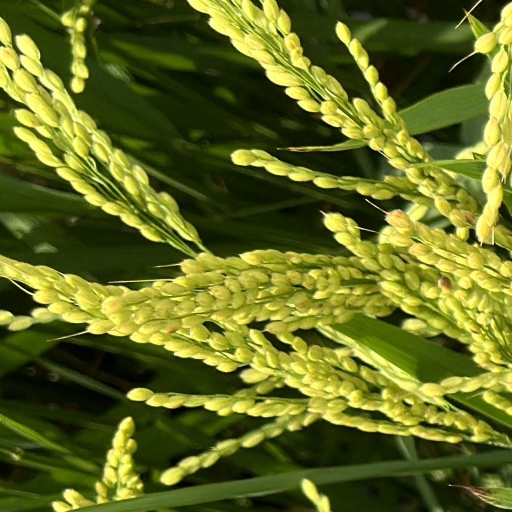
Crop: rice